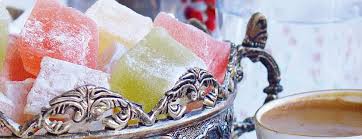
Yemek: lokum